Communist terrorism

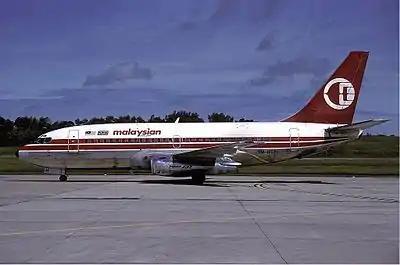
Malaysian Airline System Flight 653 was an example allegedly hijacked by JRA Militans

Not all scholars agree on Lenin's position towards terrorism. Joan Witte contends that he opposed the practice except when it was wielded by the party and the Red Army after 1917. She also suggests that he opposed the use of terrorism as a mindless act but endorsed its use in order to advance the communist revolution. Chaliand and Blin contend that Lenin advocated mass terror but objected to disorderly, unorganized, or petty acts of terrorism. According to Richard Drake, Lenin had abandoned any reluctance to use terrorist tactics by 1917, believing that all resistance to communist revolution should be met with maximum force. Drake contends that the terrorist intent in Lenin's program was unmistakable, as acknowledged by Trotsky in his book "Terrorism and Communism: a Reply", published in 1918. In the book, Trotsky provided an elaborate justification for the use of terror, stating "The man who repudiates terrorism in principle, i.e., repudiates measures of suppression and intimidation towards determined and armed counterrevolution, must reject all ideas of the political supremacy of the working class and its revolutionary dictatorship." Trotsky's justification largely rests on a criticism of the usage of the term "terrorism" to describe all political violence on behalf of the Left, but not equally vicious political violence carried out by liberal or reactionary factions. Scholars on the Left argue that while it is a matter of historical record that communist movements did at times employ violence, the label of "terrorism" is disproportionately used in Western media sources to refer to all political violence employed by the left, while similarly violent tactics employed by the United States and its allies remain unscrutinized.